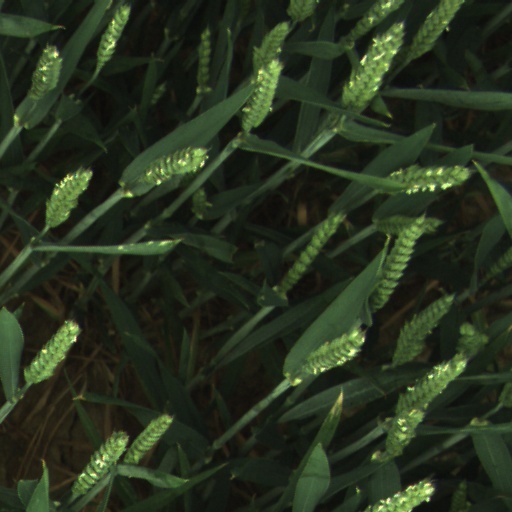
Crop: wheat